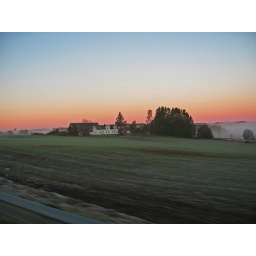
On the road - passing this Farm and barn in the morning mist.